Donald Dalrymple

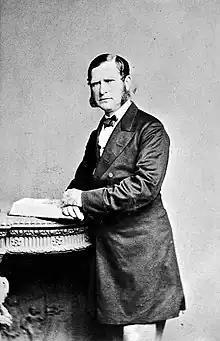
Donald Dalrymple

Donald Dalrymple (1814 – 19 September 1873) was an English surgeon and Liberal politician who sat in the House of Commons from 1868 to 1873.